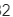
Number: 2